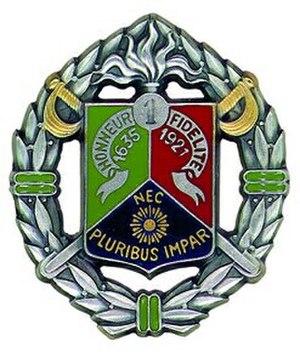
Le mémorial des guerres en Indochine est situé sur le territoire de la commune de Fréjus, secteur Gallieni, dans le département du Var. Il est inauguré le 16 février 1993 par François Mitterrand, Président de la République française. Les corps reposant dans la nécropole nationale de Fréjus sont ceux de militaires « Morts pour la France » décédés soit entre 1940 et 1945, soit, majoritairement, entre 1946 et 1954.
Le 1ᵉʳ régiment étranger de cavalerie est un régiment de la Légion étrangère, qui présente la particularité d'être le seul spécialisé dans le combat blindé. C'est l'un des deux régiments de cavalerie de la 6ᵉ brigade légère blindée.